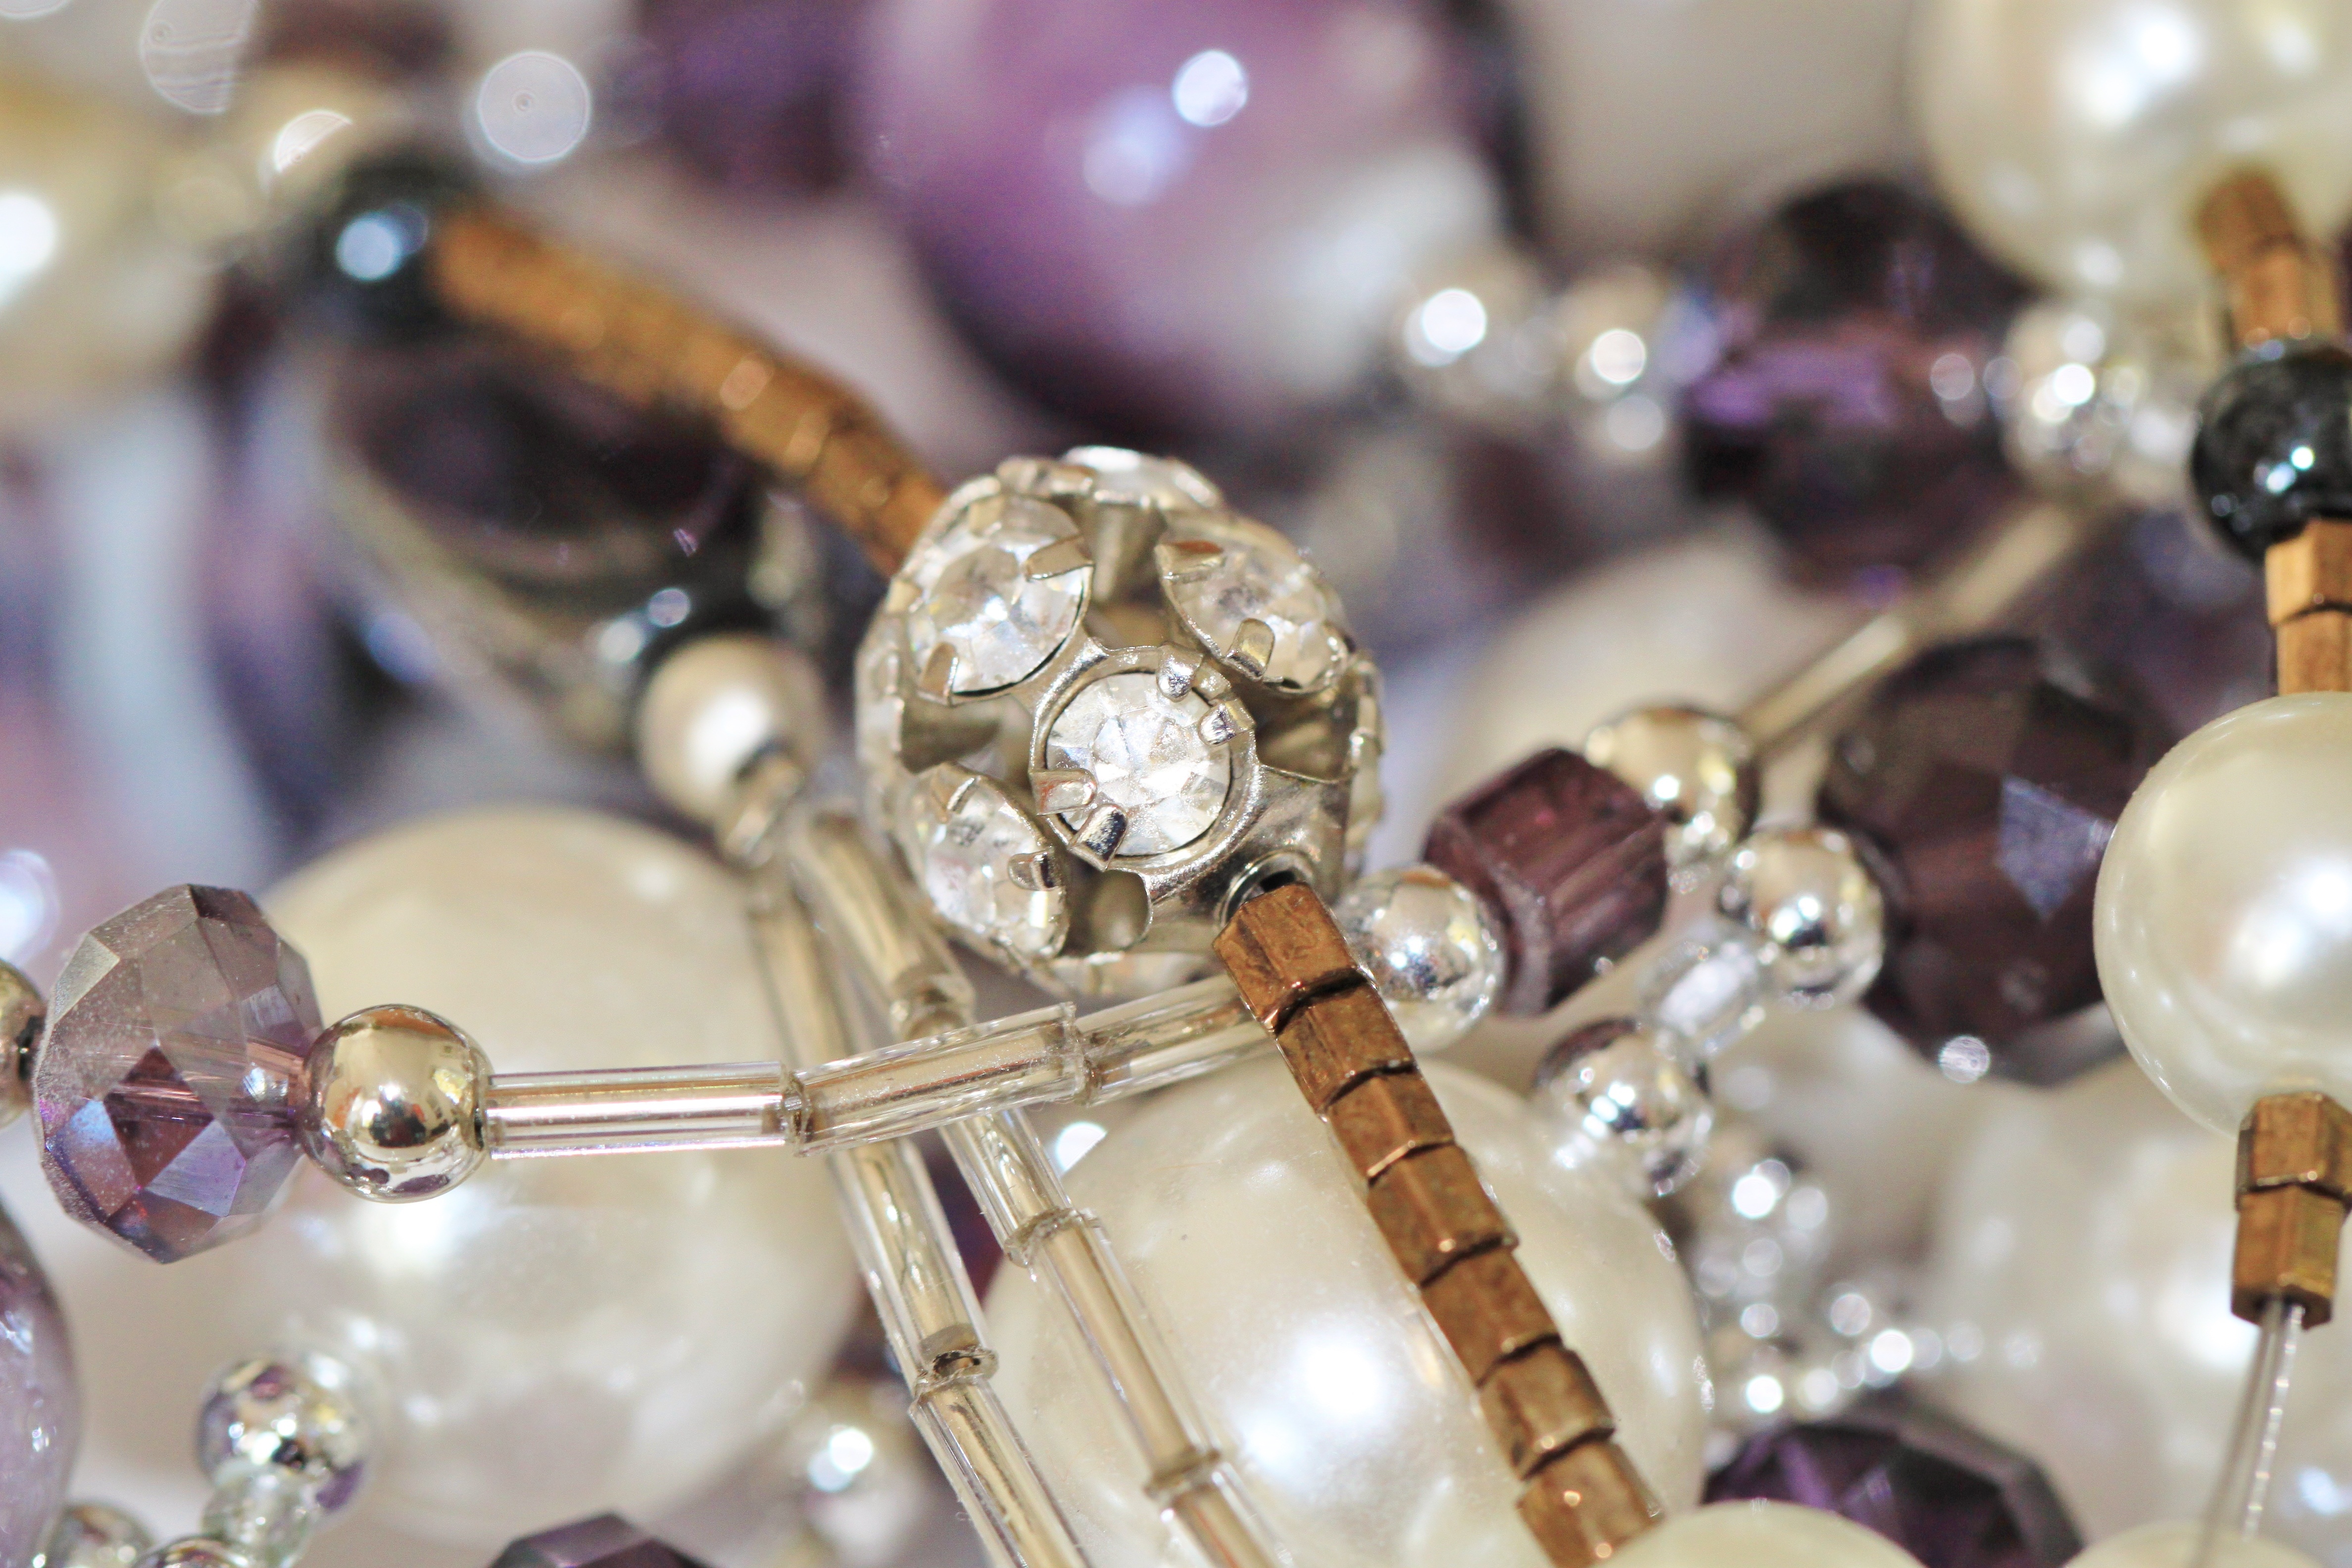
woman, chain, purple, love, gift, macro, bead, close, sparkle, necklace, bracelet, jewellery, decorative, beautiful, detail, shiny, rhinestones, beads, jewelery, gemstone, gems, rhinestone, schmuckdesign, pearl necklace, glass beads, fashion jewelry, fashion accessory